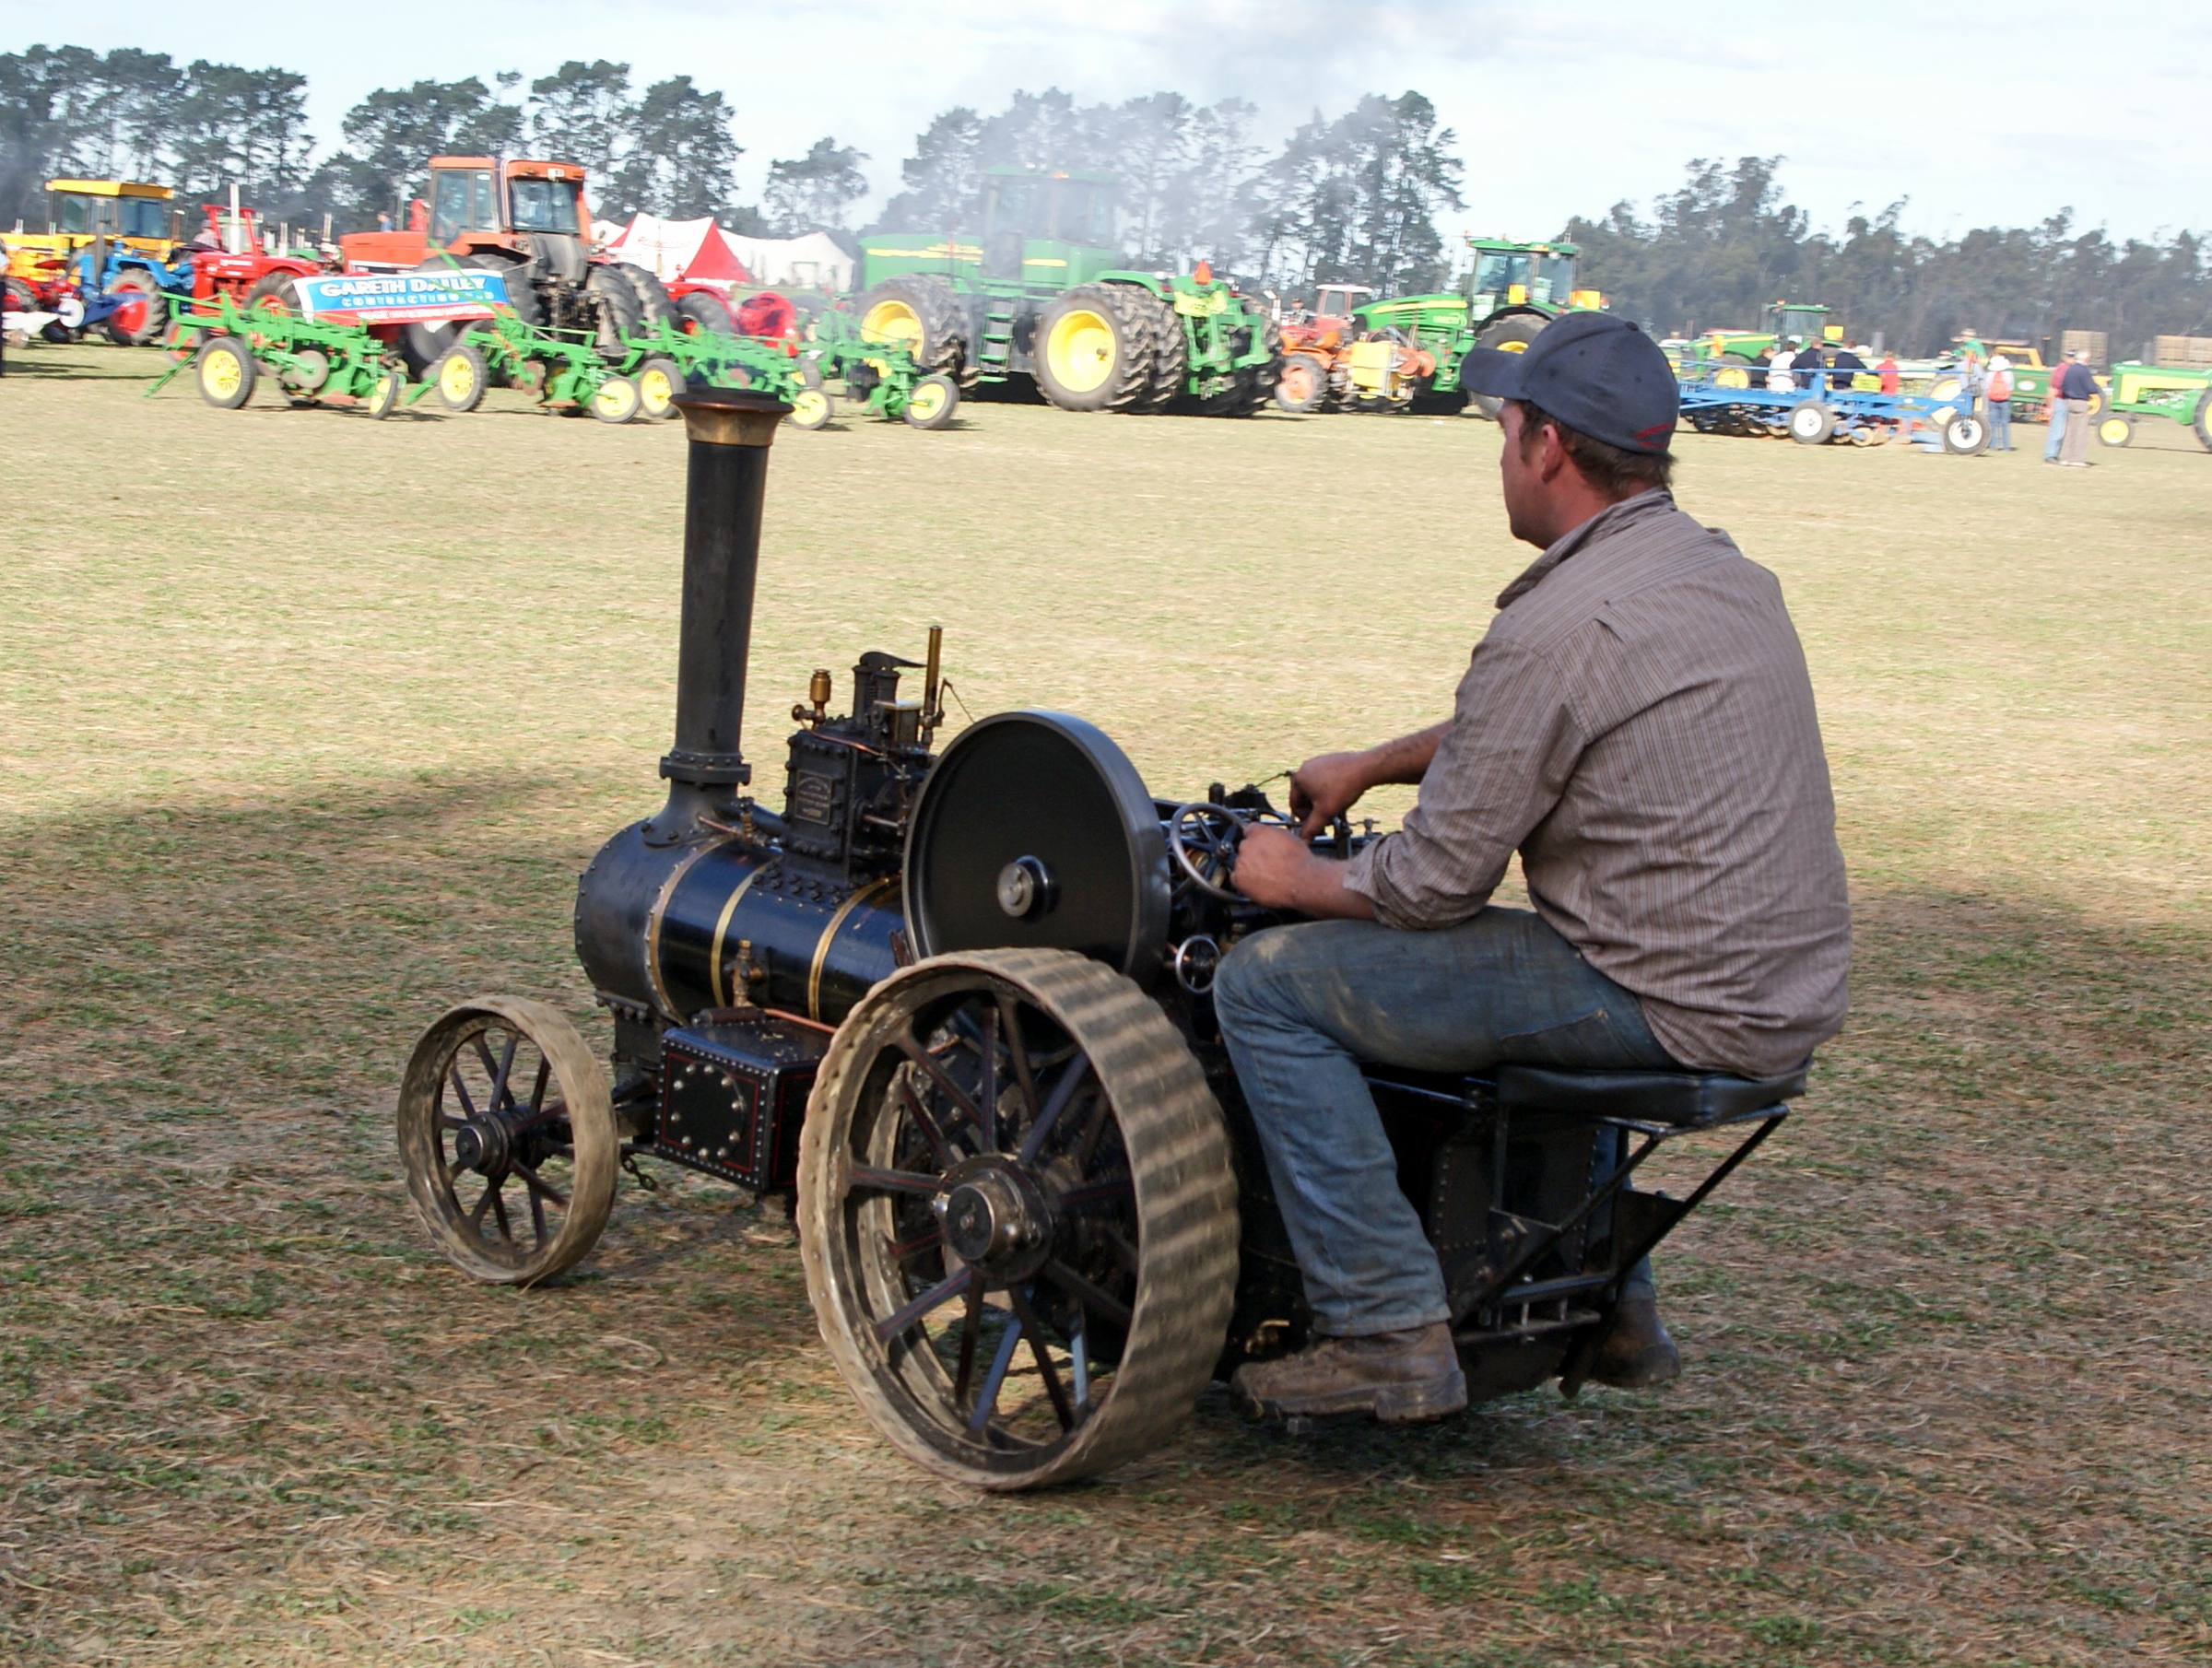
car, tractor, vehicle, publicdomain, steamdrivenengines, tractionenginerallys, steamroadvehicles, oldstylefarming, agricultural machinery